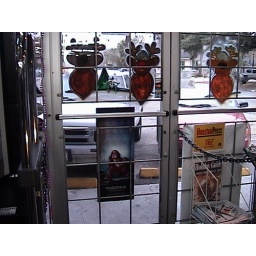
Hung Madonna flat in the front door window of Liquid clothing/sex/smoke shop.